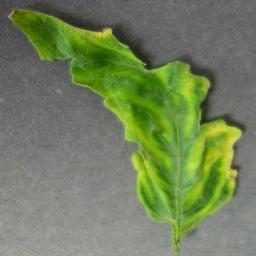
Label: Tomato___Tomato_Yellow_Leaf_Curl_Virus